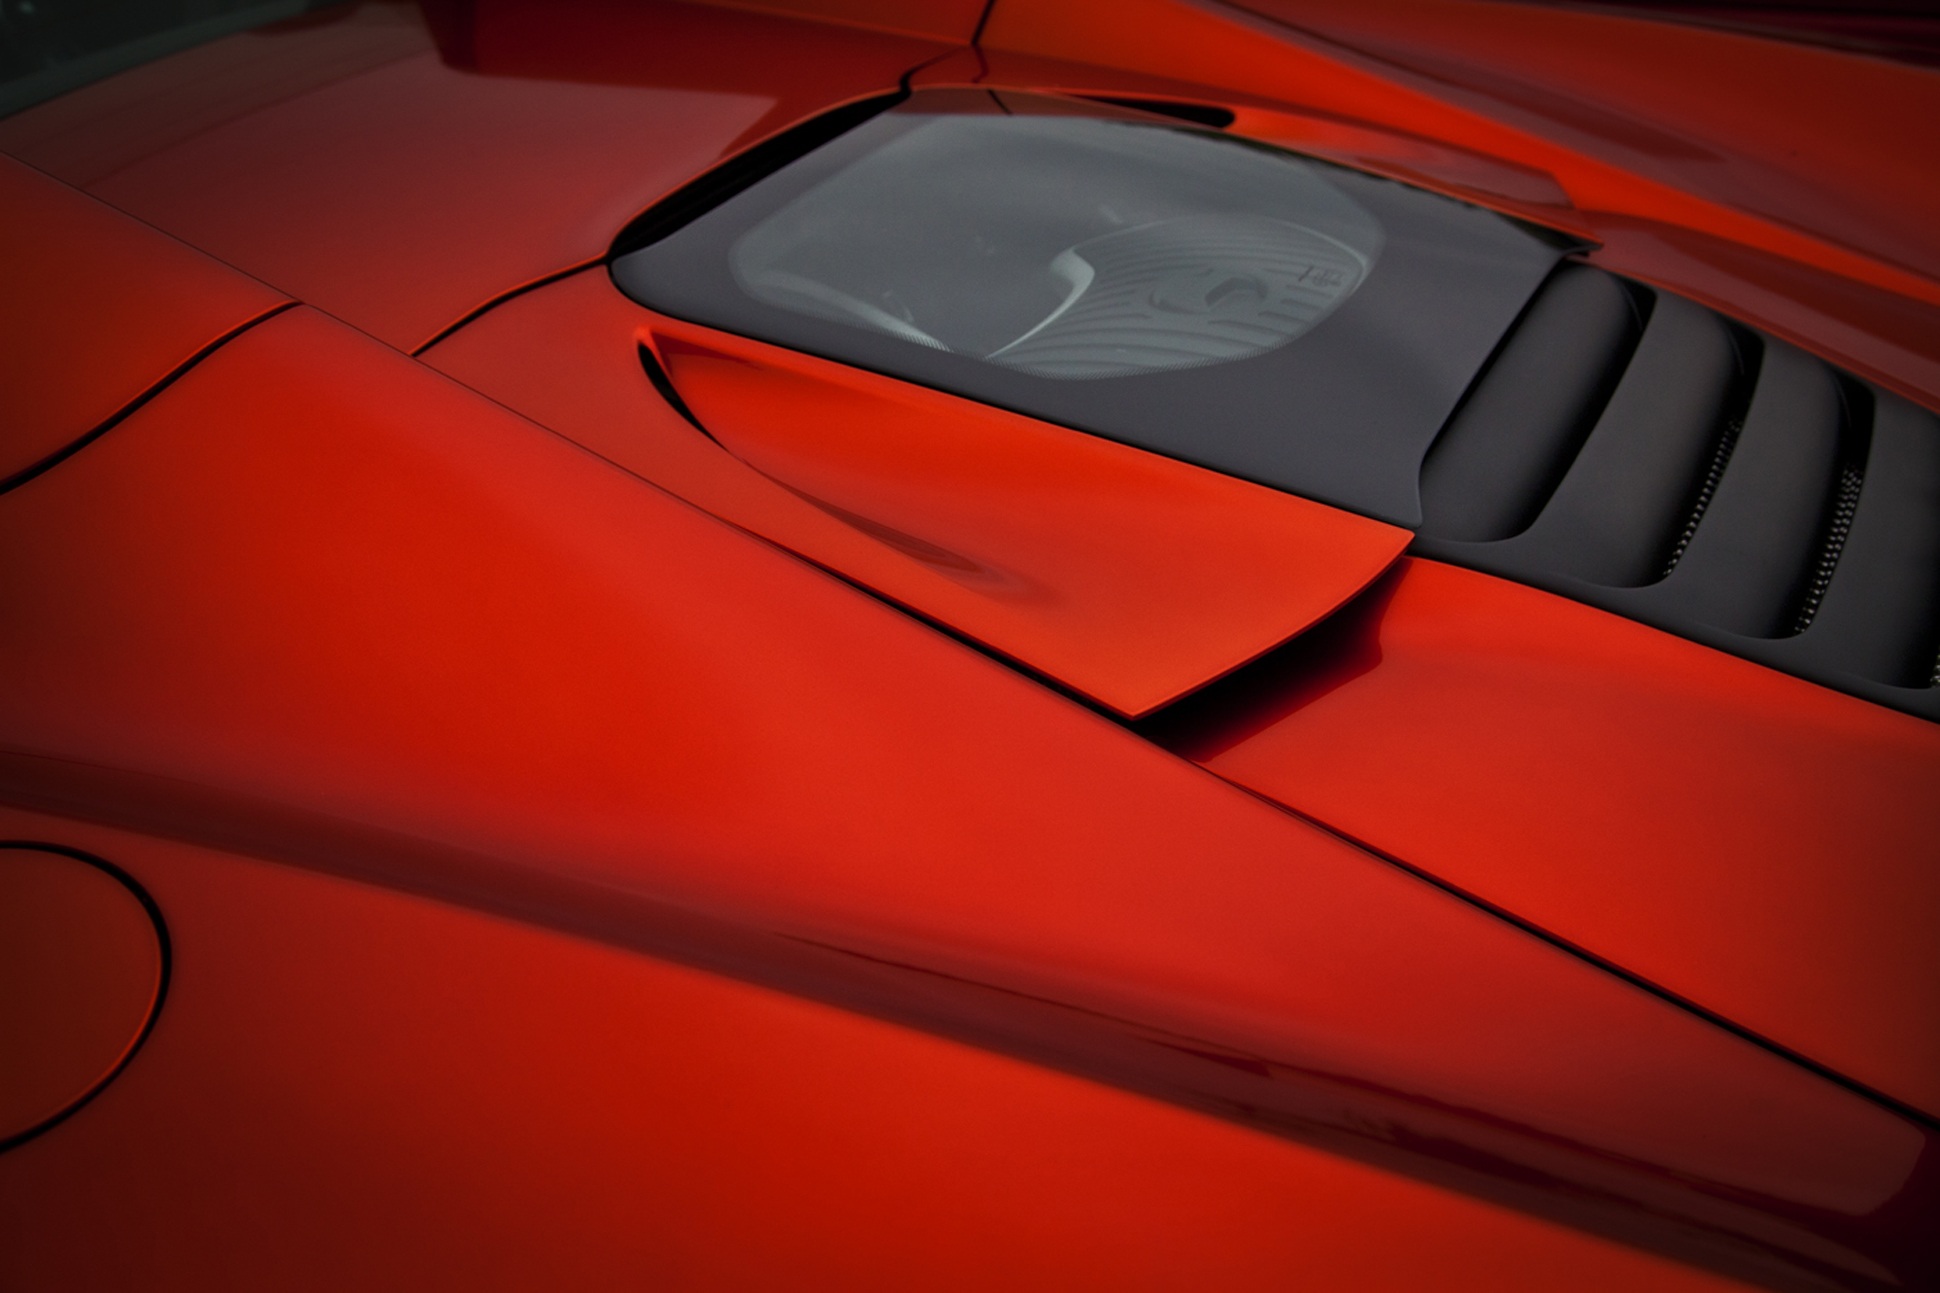
car, wheel, red, vehicle, sports car, bumper, supercar, small business, credit card, car accident, land vehicle, autamotive, automobile make, automotive exterior, automotive design